Sera (Dragon Age)

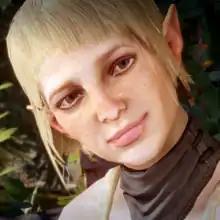
Sera as she appears in "Dragon Age: Inquisition".

Sera is a fictional character in BioWare's "Dragon Age" franchise. She first appears in 2014's "", where she serves as a party member. She is a member of a secret society called the Friends of Red Jenny, an enigmatic group of subversive vigilantes trying to undermine the perceived abuse committed by the nobility of Thedas, the setting of "Dragon Age", by engaging in espionage and social banditry. Sera is voiced by English actress Robyn Addison.